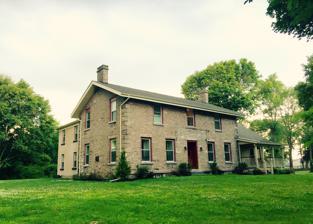
Building: Nathan Comstock Jr. House
Country: United States of America
Year built: 1907
Historic house in New York, United States United States historic place Nathan Comstock Jr. House U.S. National Register of Historic Places Nathan Comstock Jr. House, July 2015 Show map of New York Show map of the United States Location 299 Old Niagara Rd., Lockport, New York Coordinates 43°11′14″N 78°40′47″W / 43.18722°N 78.67972°W / 43.18722; -78.67972 Area about 5 acres (2.0 ha) Built c. 1823-1829, c. 1907 Architectural style Greek Revival MPS Stone Buildings of Lockport, New York MPS NRHP reference No. 11000707 Added to NRHP September 29, 2011 The Nathan Comstock Jr. House (also known as the Odd Fellows Orphanage ) is a historic house located at 299 Old Niagara Road in Lockport , Niagara County, New York . Description and history The home is one of the first stone houses built in Lockport between 1823 and 1829, and is a two-story, five-bay wide dwelling built of native limestone in a vernacular Greek Revival style. It has an overhanging side gable roof. The original house was built of excess stone excavated for the Erie Canal . The house was said to have been a part of the Underground Railroad , with many runaway slaves using it as refuge. In about 1900, a large, two-story, rear brick wing was added to accommodate orphaned children of the Independent Order of Odd Fellows members. From 1907 to 1944, the building was used as the Odd Fellows Orphanage. It is believed that the Niagara grape was developed on a portion of the over 800 acre Comstock farm, sold to Obadiah P. Hoag about 1825. Claudius L. Hoag , son of Obadiah traveled to Canada to learn how to hybridize grapes. The house and farm was sold to former Congressman Lewis Eaton in 1830. The house had been abandoned from the 1980s until about 2011, when the current owners renovated it. It won the Preservation Award from Preservation Buffalo Niagara. It was listed on the National Register of Historic Places on September 29, 2011. References